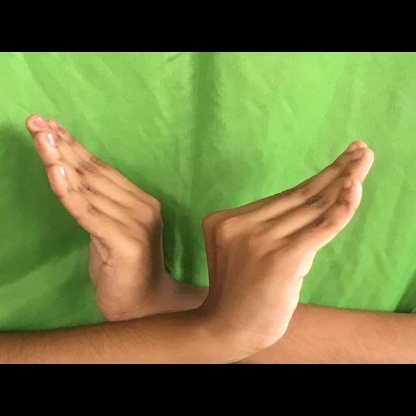
Mudra: Nagabandha